Butler dynasty

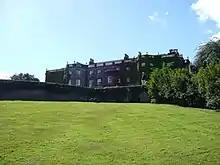
Nidd Hall, North Yorkshire, England

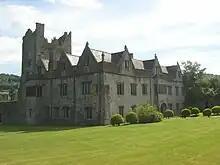
Ormonde Castle, Carrick-on-Suir

The Baron Dunboyne peerage originated with Thomas Butler, 1st Baron Dunboyne (1271–1329), the son of Theobald Butler, 4th Chief Butler of Ireland.